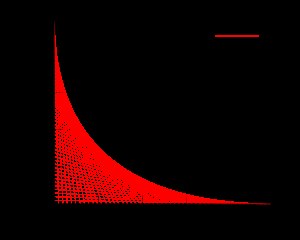
Indhylningskurve / Eksempel
I denne familie går hver linje mellem punkterne (